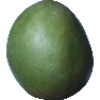
Label: mango